Linen

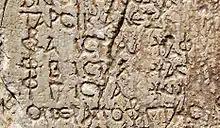
Diocletian's 4th-century maximum prices edict showing prices for three grades of linen across the Roman Empire

People in various parts of the world began weaving linen at least several thousand years ago. It was also recovered from Qumran Cave 1 near the Dead Sea.